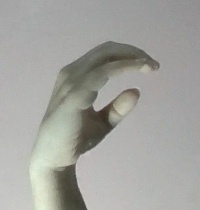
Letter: jeem